Inuit culture

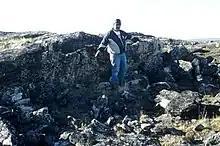
An Inuk explains Thule settlement artefacts at Chesterfield Inlet

The relatively temperate climate of the Alaska had allowed much greater cultural advances among the peoples there during the 3,000 years since the Pre-Dorset had left the region.